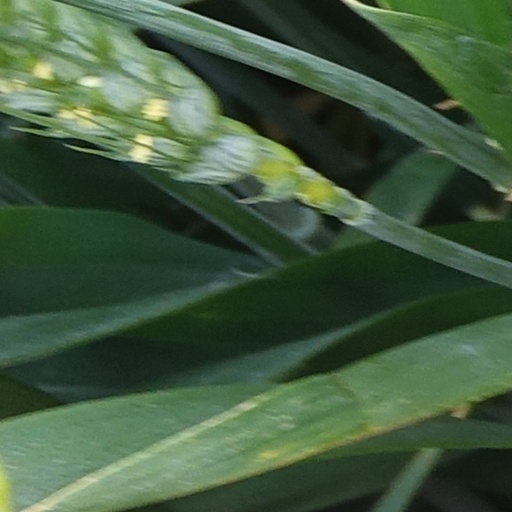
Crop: wheat